Samuel M. Sampler

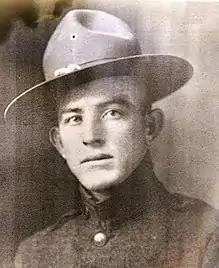
Medal of Honor recipient

Samuel M. Sampler (January 27, 1895 – November 19, 1979) was a United States Army soldier who received the Medal of Honor for his actions during World War I.